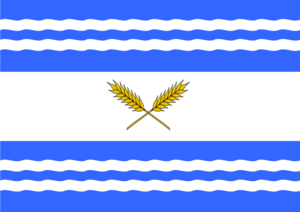
Ñiquén est une commune du Chili située dans la province de Punilla et la région de Ñuble. En 2012, la population de la commune s'élevait à 10 776 habitants. La superficie de la commune est de 493 km².